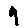
Label: 9